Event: Nepal Earthquake
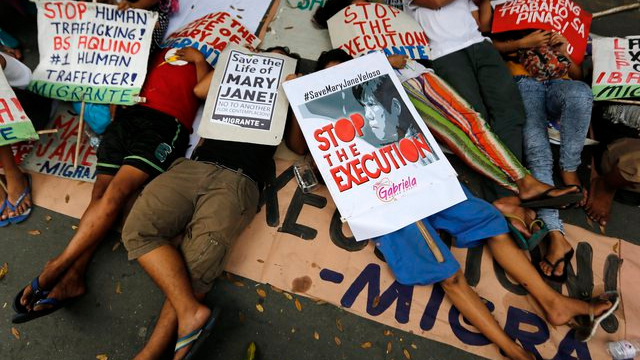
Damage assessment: no_damage